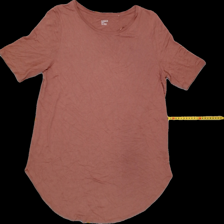
View: front
Type: T-shirt
Category: Ladies
Brand: Lindex
Colors: Brown
Material: 100%viscose
Size: M
Trend: No trend
Stains: No
Price range: <50
Recommended usage: Reuse